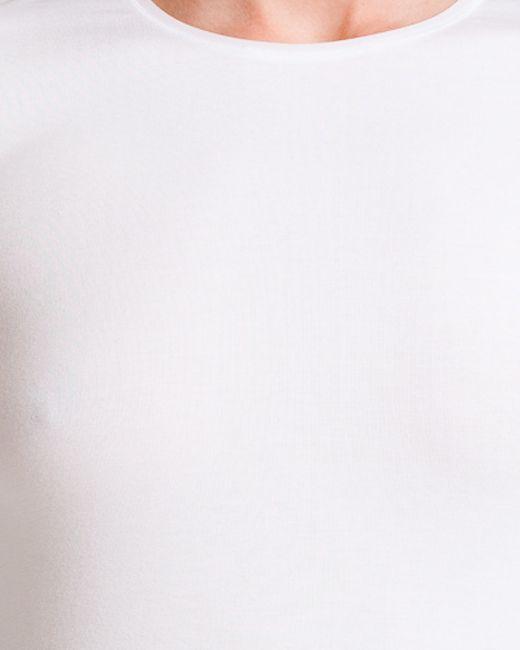
weiche weiße Farbe under Armour Herrenrock